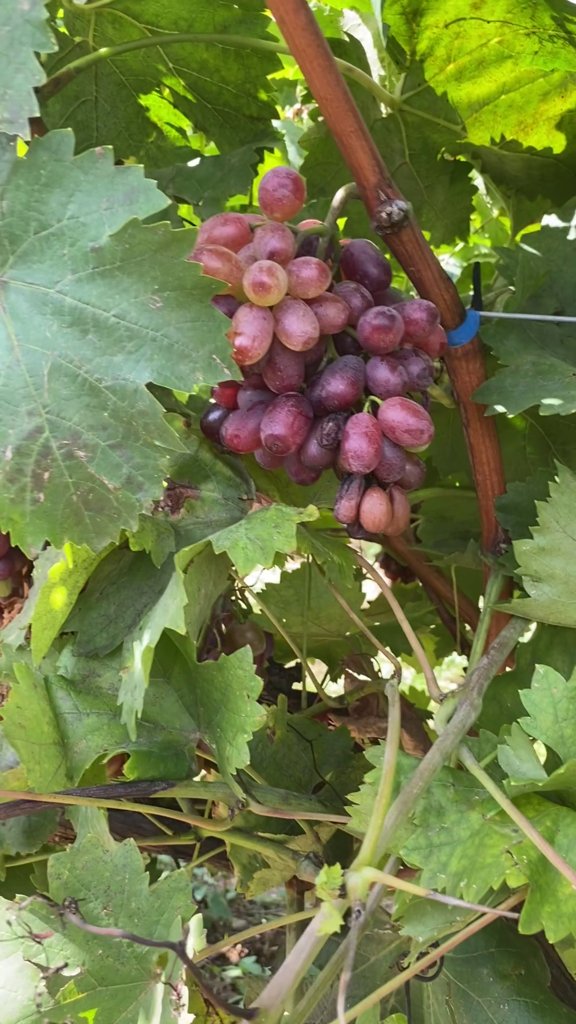
Berries visible: 42
Grape clusters: 2